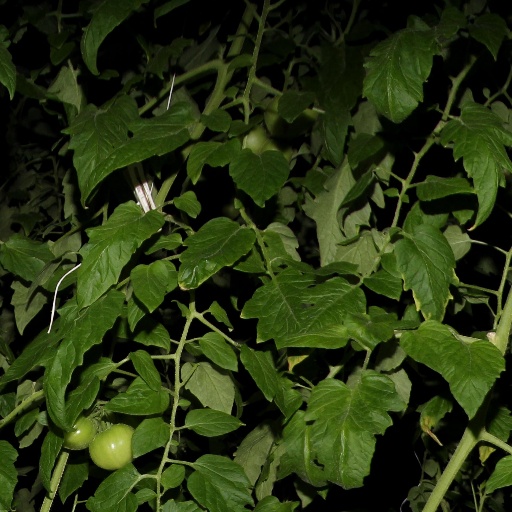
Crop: tomato